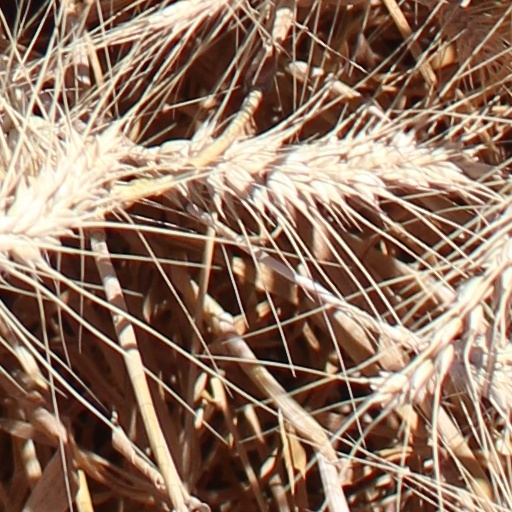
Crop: wheat